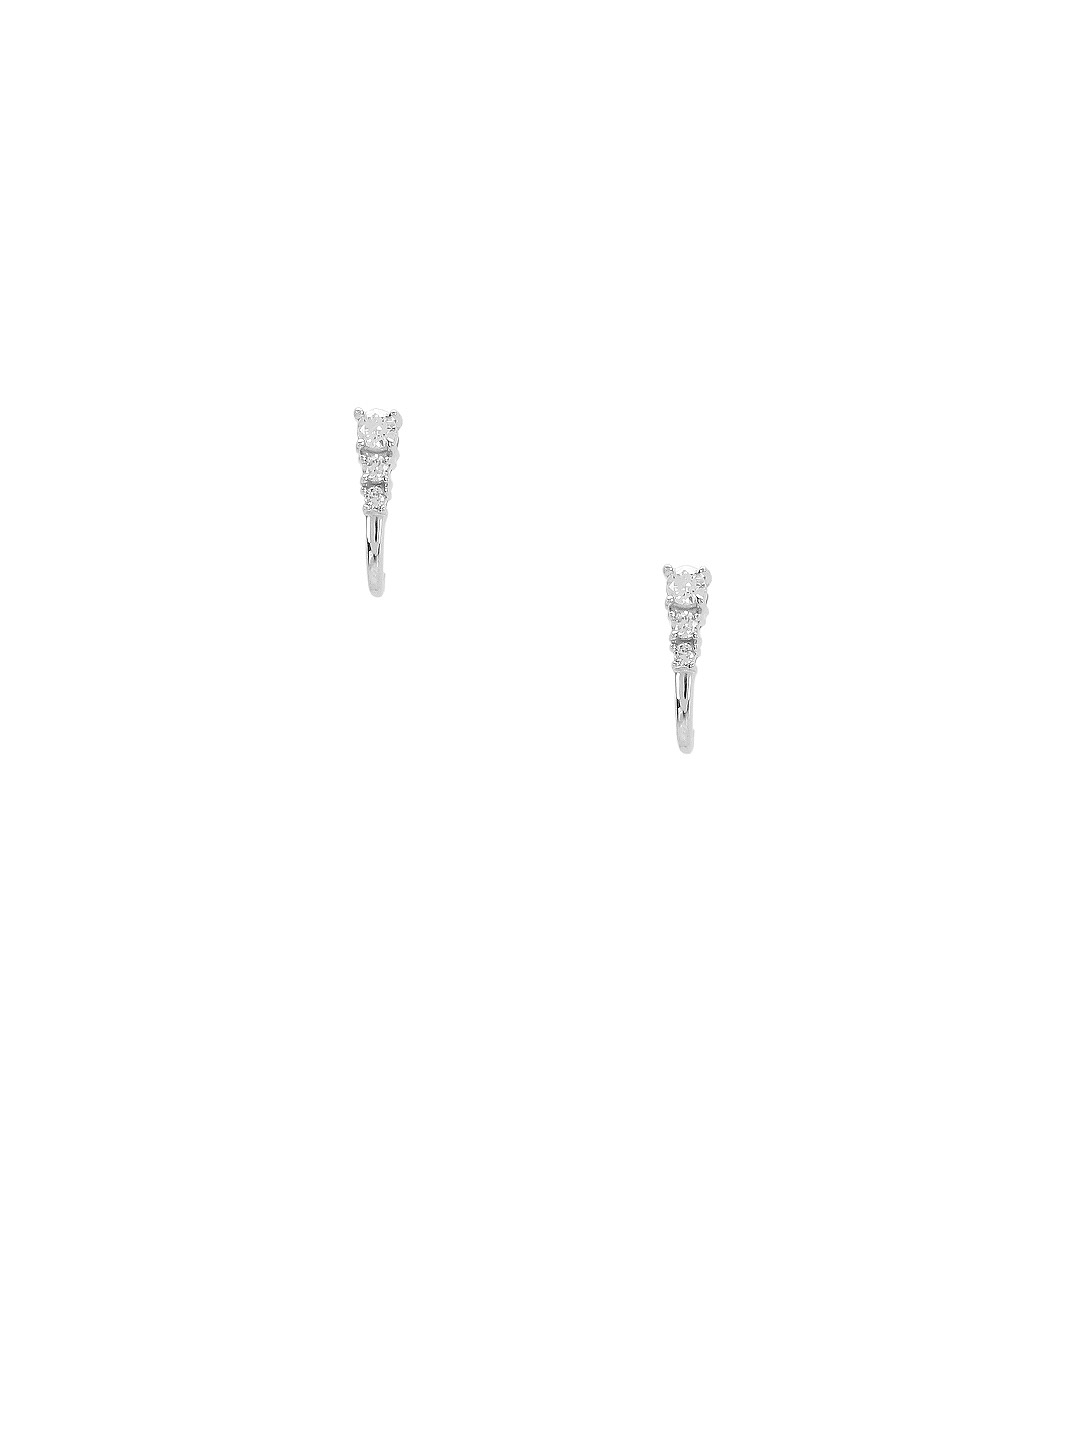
Lucera Silver Earrings
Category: Accessories / Jewellery / Earrings
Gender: Women
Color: Silver
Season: Summer 2013
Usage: Casual